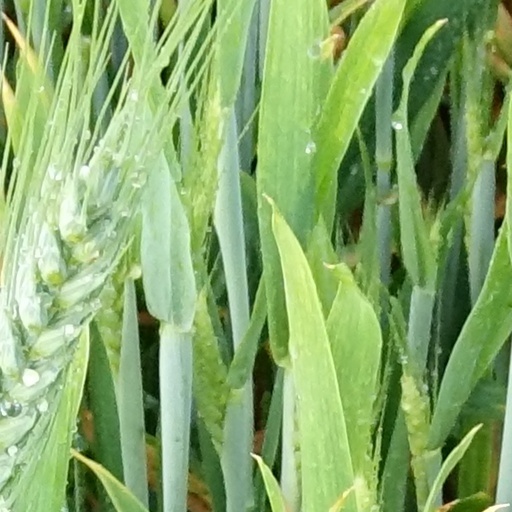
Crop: wheat